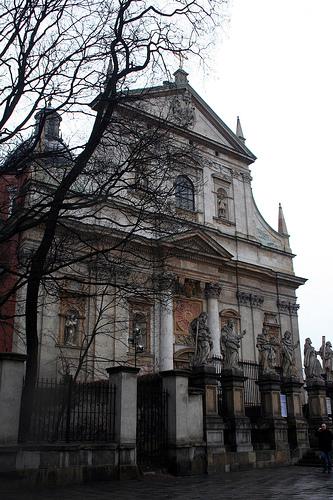
Weather: rain or strom